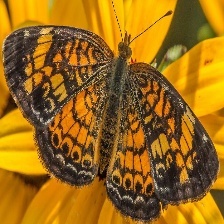
Species: CRECENT